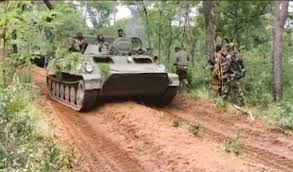
Label: MT_LB